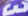
Number: 3